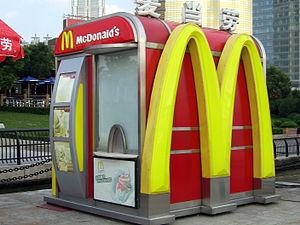
L’américanisation est un terme largement employé au XXᵉ siècle pour décrire l’influence alors exercée par les États-Unis sur la vie des citoyens d’autres pays du monde, cette influence propageant tout ou partie des caractéristiques de la culture américaine avec la société de consommation.